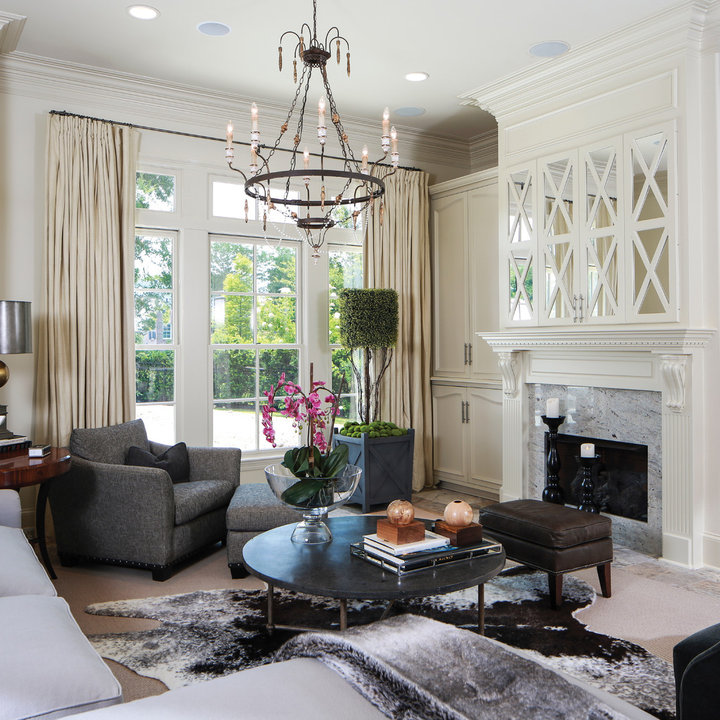
Style: Classic